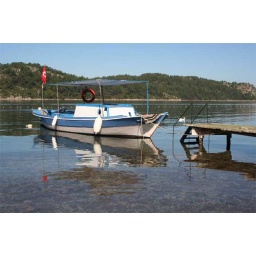
early in the morning, taken from the beach in orhaniye, south west coast of turkey.